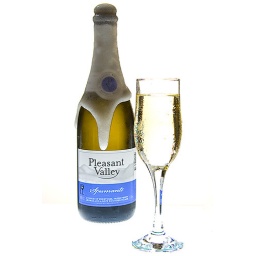
Strobist: 430 EX II directly under glass, shot through white printer paper. 285HV bare at BG.